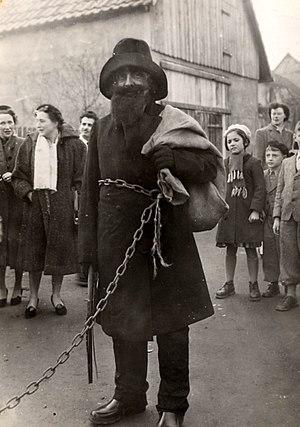
La Saint-Nicolas est une fête mettant en scène Nicolas de Myre, dit Saint Nicolas, récompensant les bons comportements des enfants et son compagnon à l'allure menaçante, chargé de punir ceux qui n'ont pas été sages. C'est une tradition vivace dans plusieurs pays européens, qui se déroule le 6 décembre, ou le 19 décembre pour l'Église orthodoxe utilisant le calendrier julien.
Les compagnons de saint Nicolas sont divers personnages ou figures régionales qui accompagnent saint Nicolas en Europe centrale et occidentale. Ces personnages agissent comme antagonistes au saint patron qui distribue des cadeaux le 6 décembre, ou le 19 décembre pour l'Église orthodoxe utilisant le calendrier julien, aux enfants sages, menaçant de fouetter, punir ou enlever les enfants désobéissants.